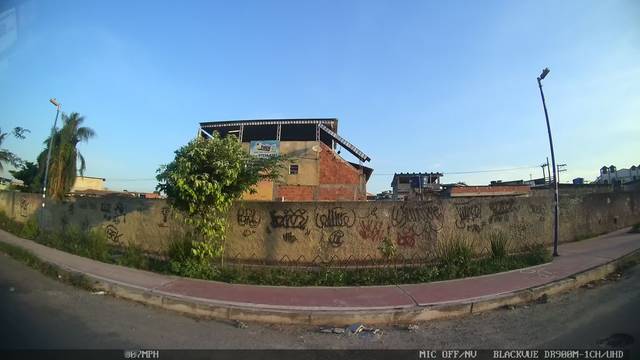
Region: Brazil
Coordinates: -22.806, -43.389